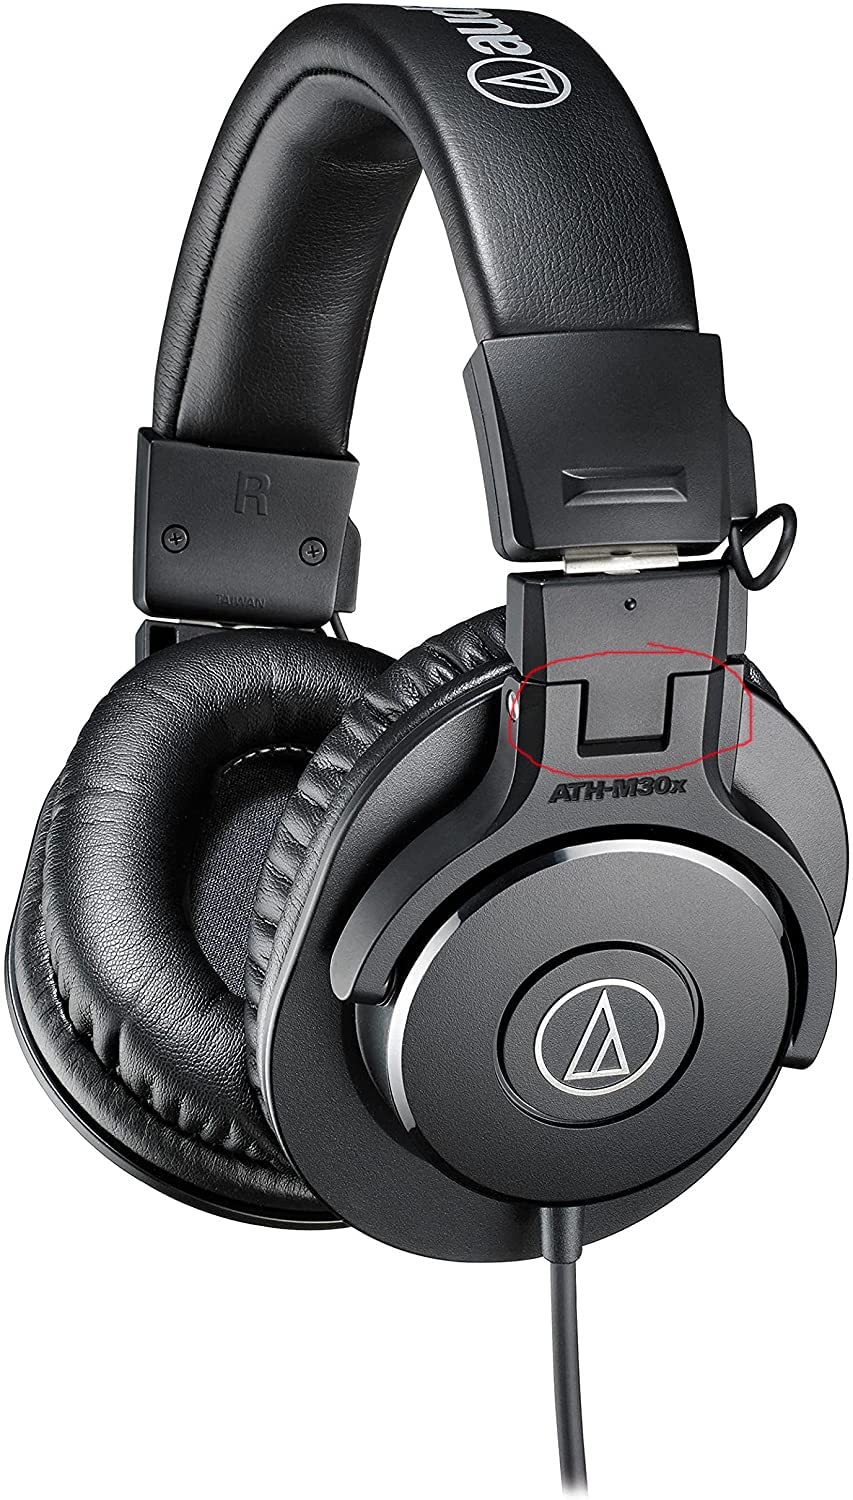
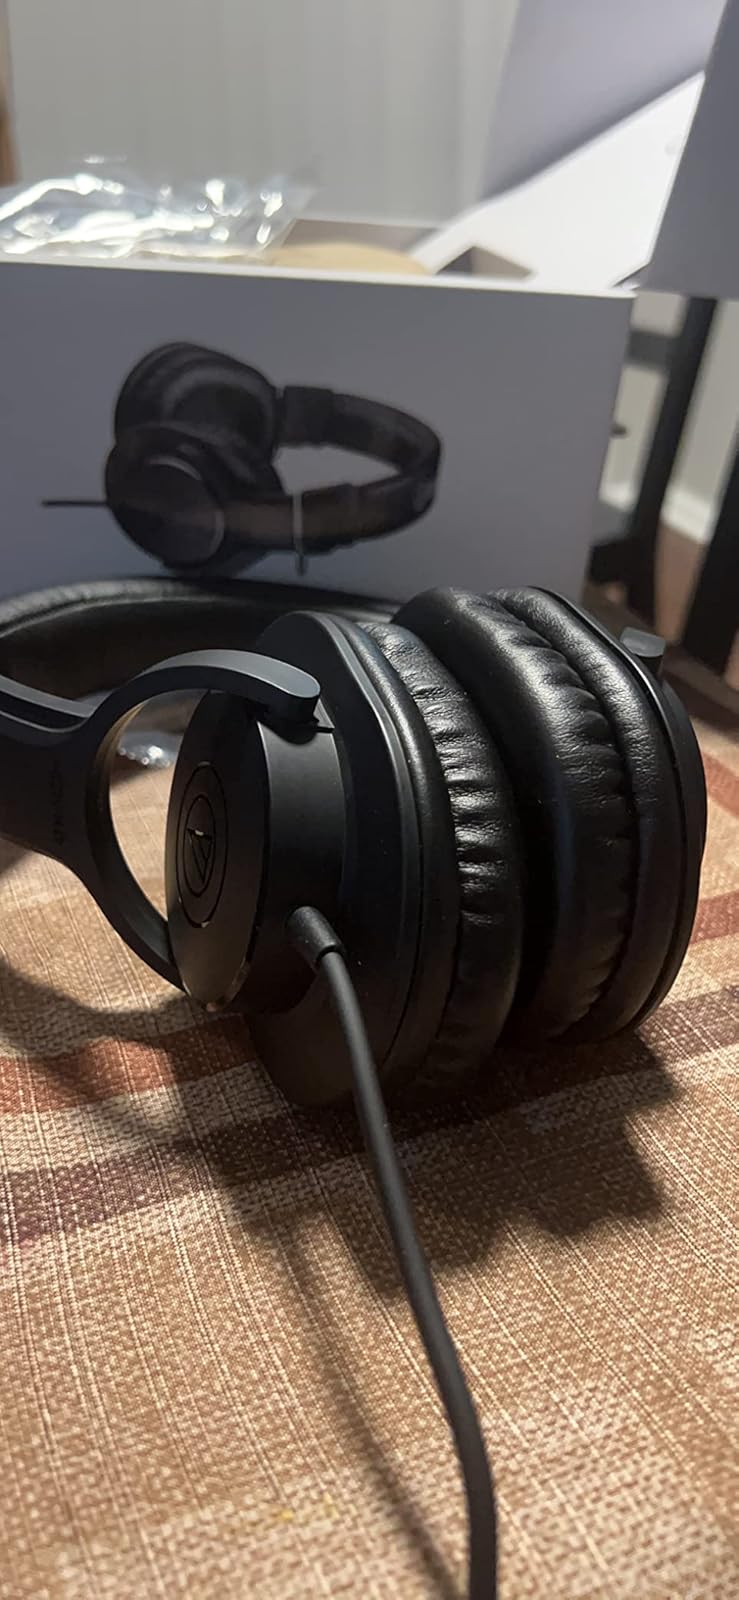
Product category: headphones
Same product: no